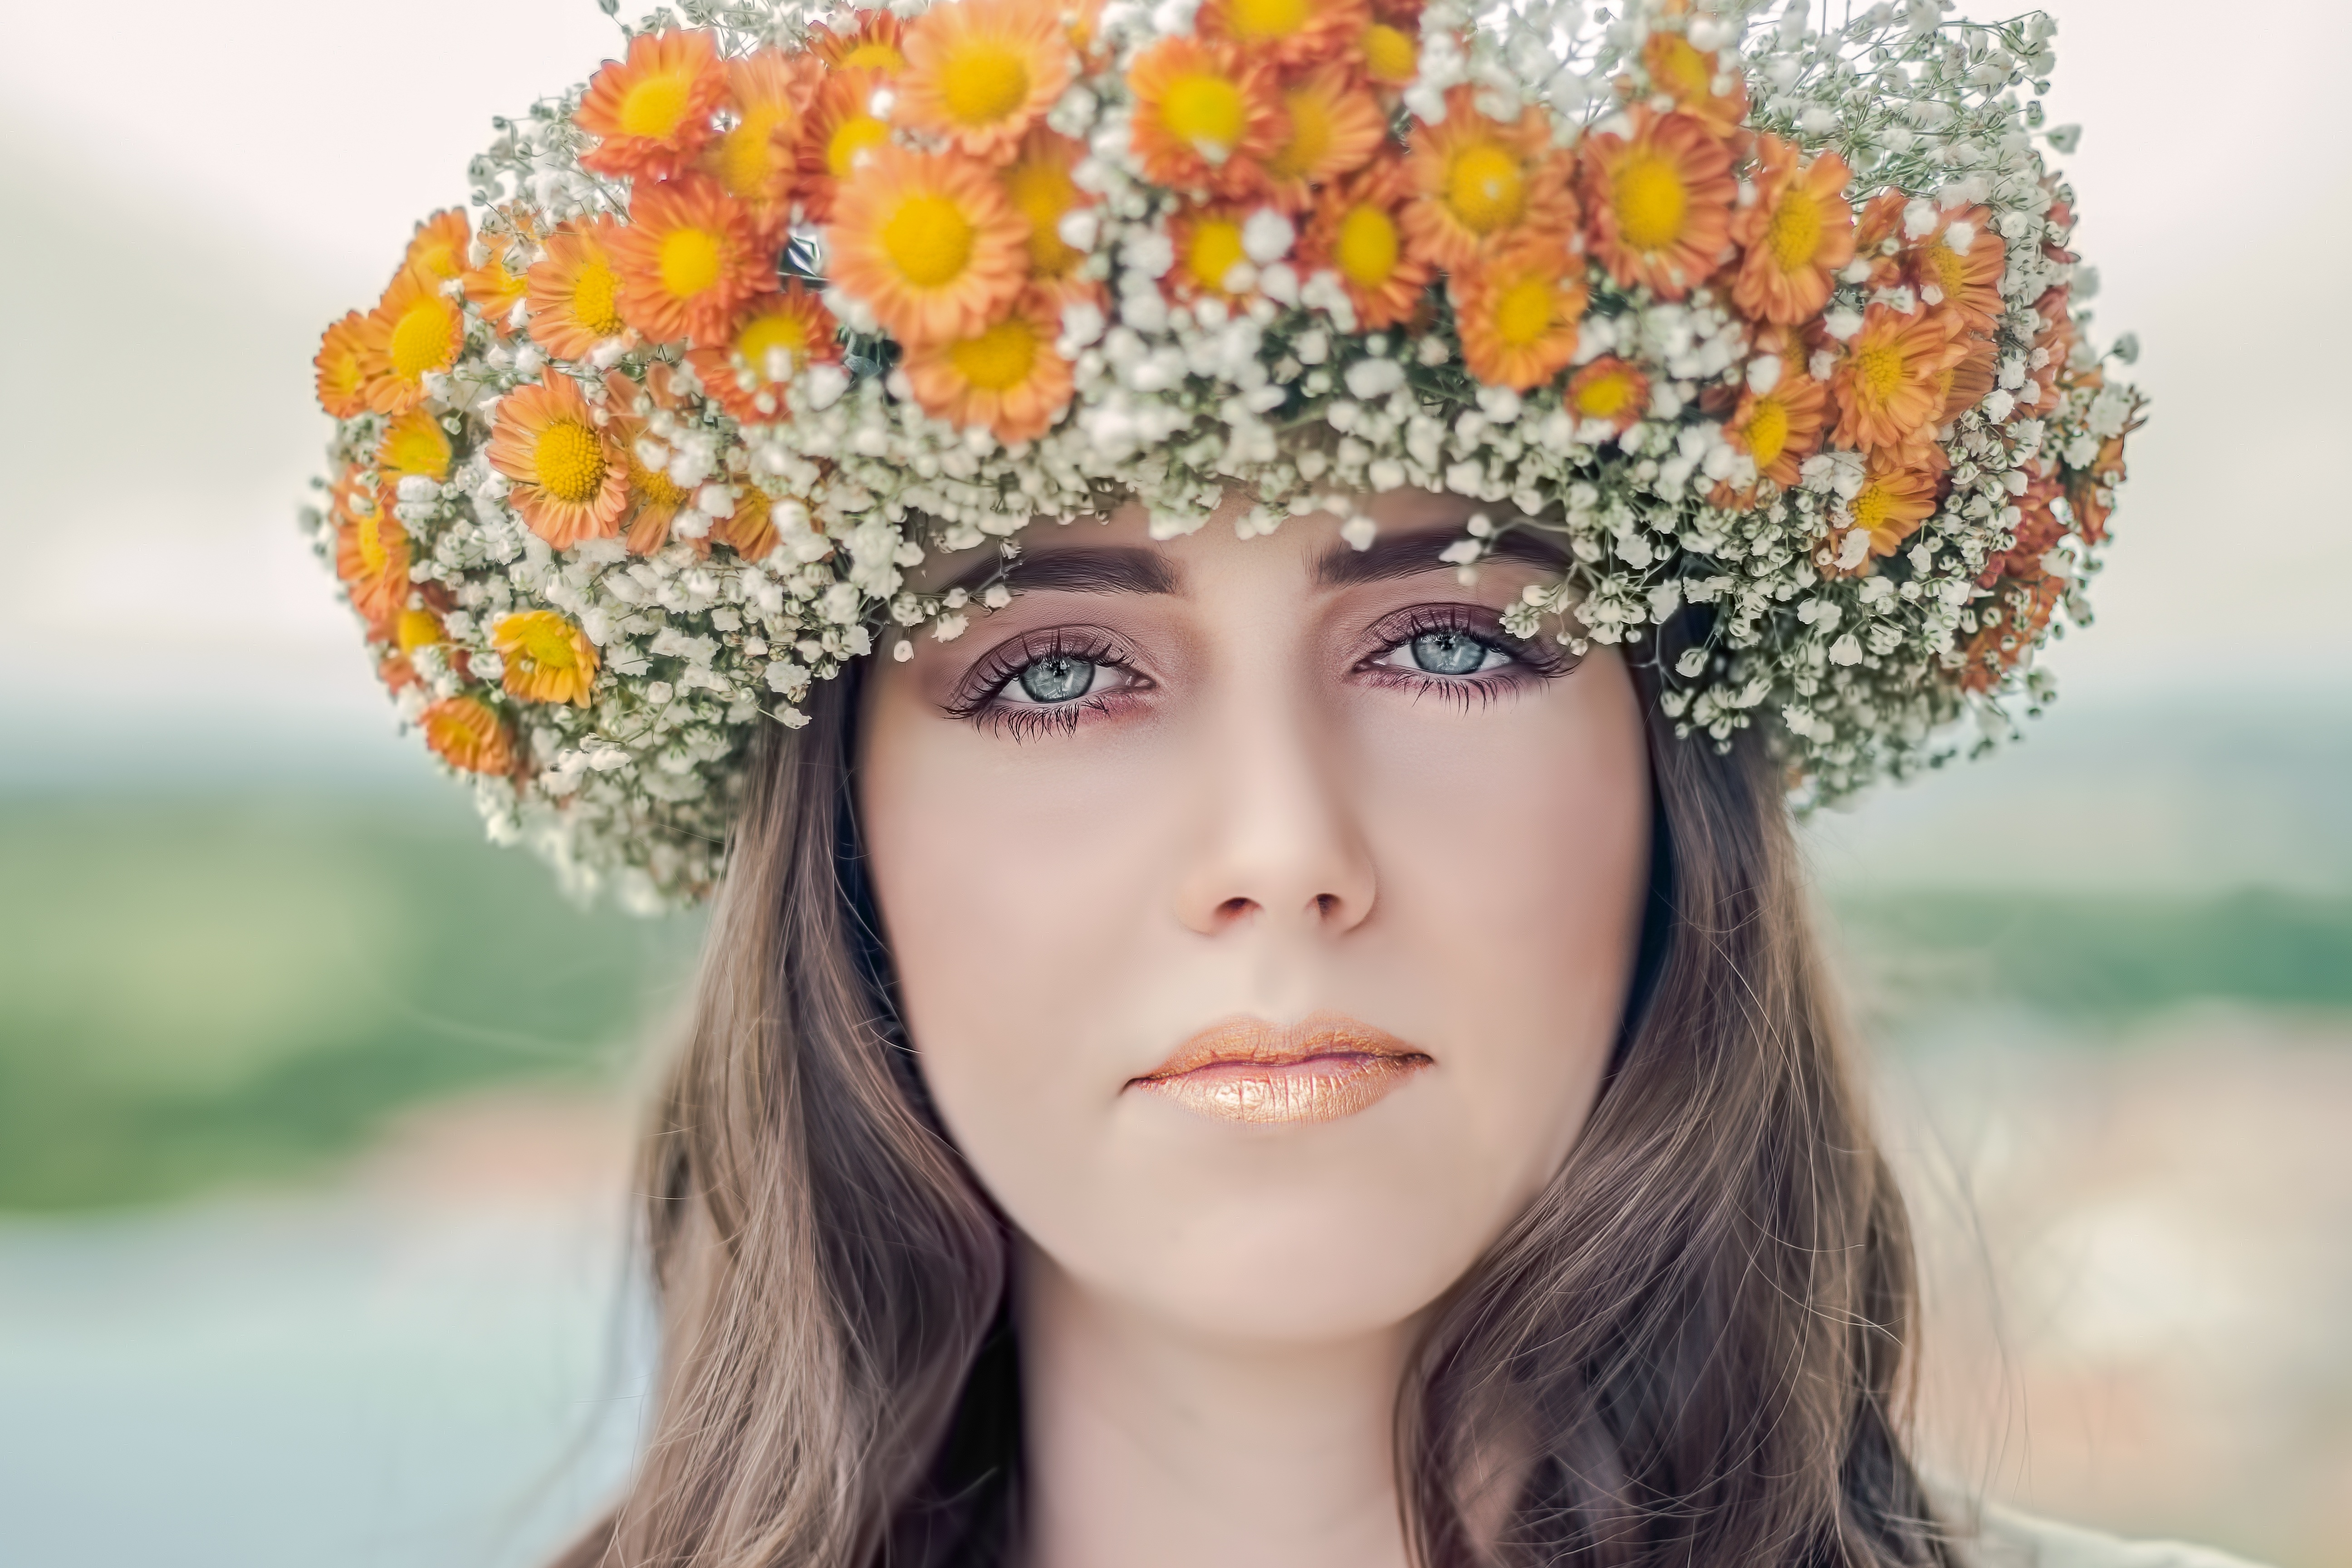
woman, hair, flower, hat, clothing, bride, headgear, hairstyle, head, beauty, costume, beautiful girl, fashion accessory, hair accessory, manuplation, skin retouching, dodge burn